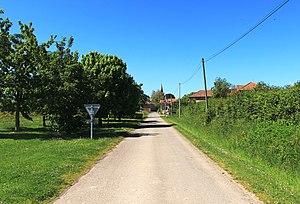
Bernadets-Debat (Hautes-Pyrénées)
Bernadets-Debat est une commune française située dans le département des Hautes-Pyrénées, en région Occitanie.